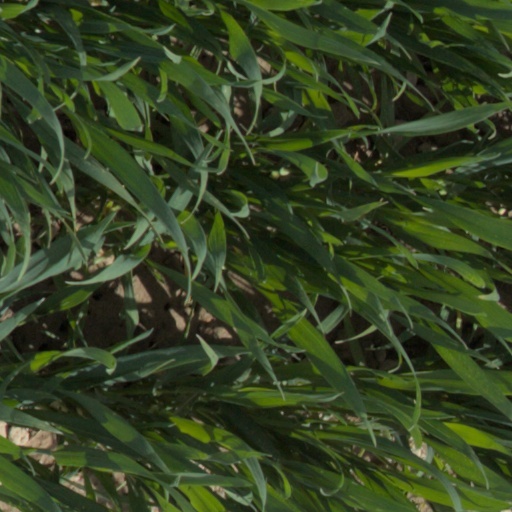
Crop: wheat